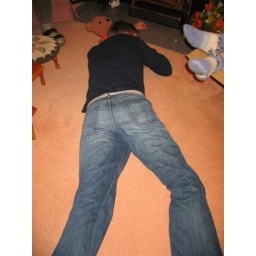
J passed out on the floor with Geary the bear in front of the fireplace. He's a tuckered puppy.